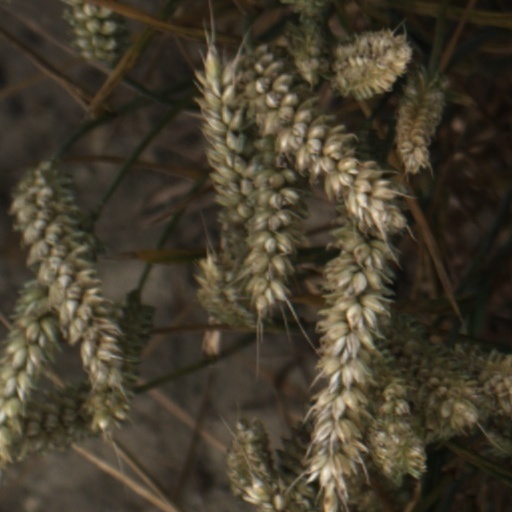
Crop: wheat